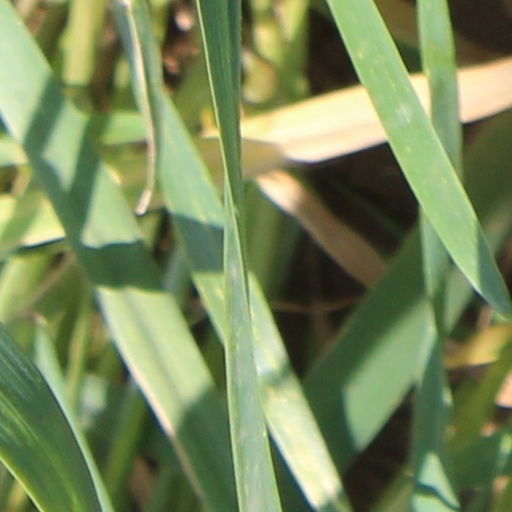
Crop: wheat